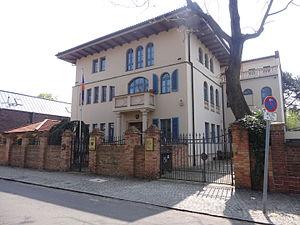
Les représentations diplomatiques de l'Arménie s'étendent sur différents continents. Elles regroupent les représentations auprès d'autres États et auprès de certaines organisations internationales.